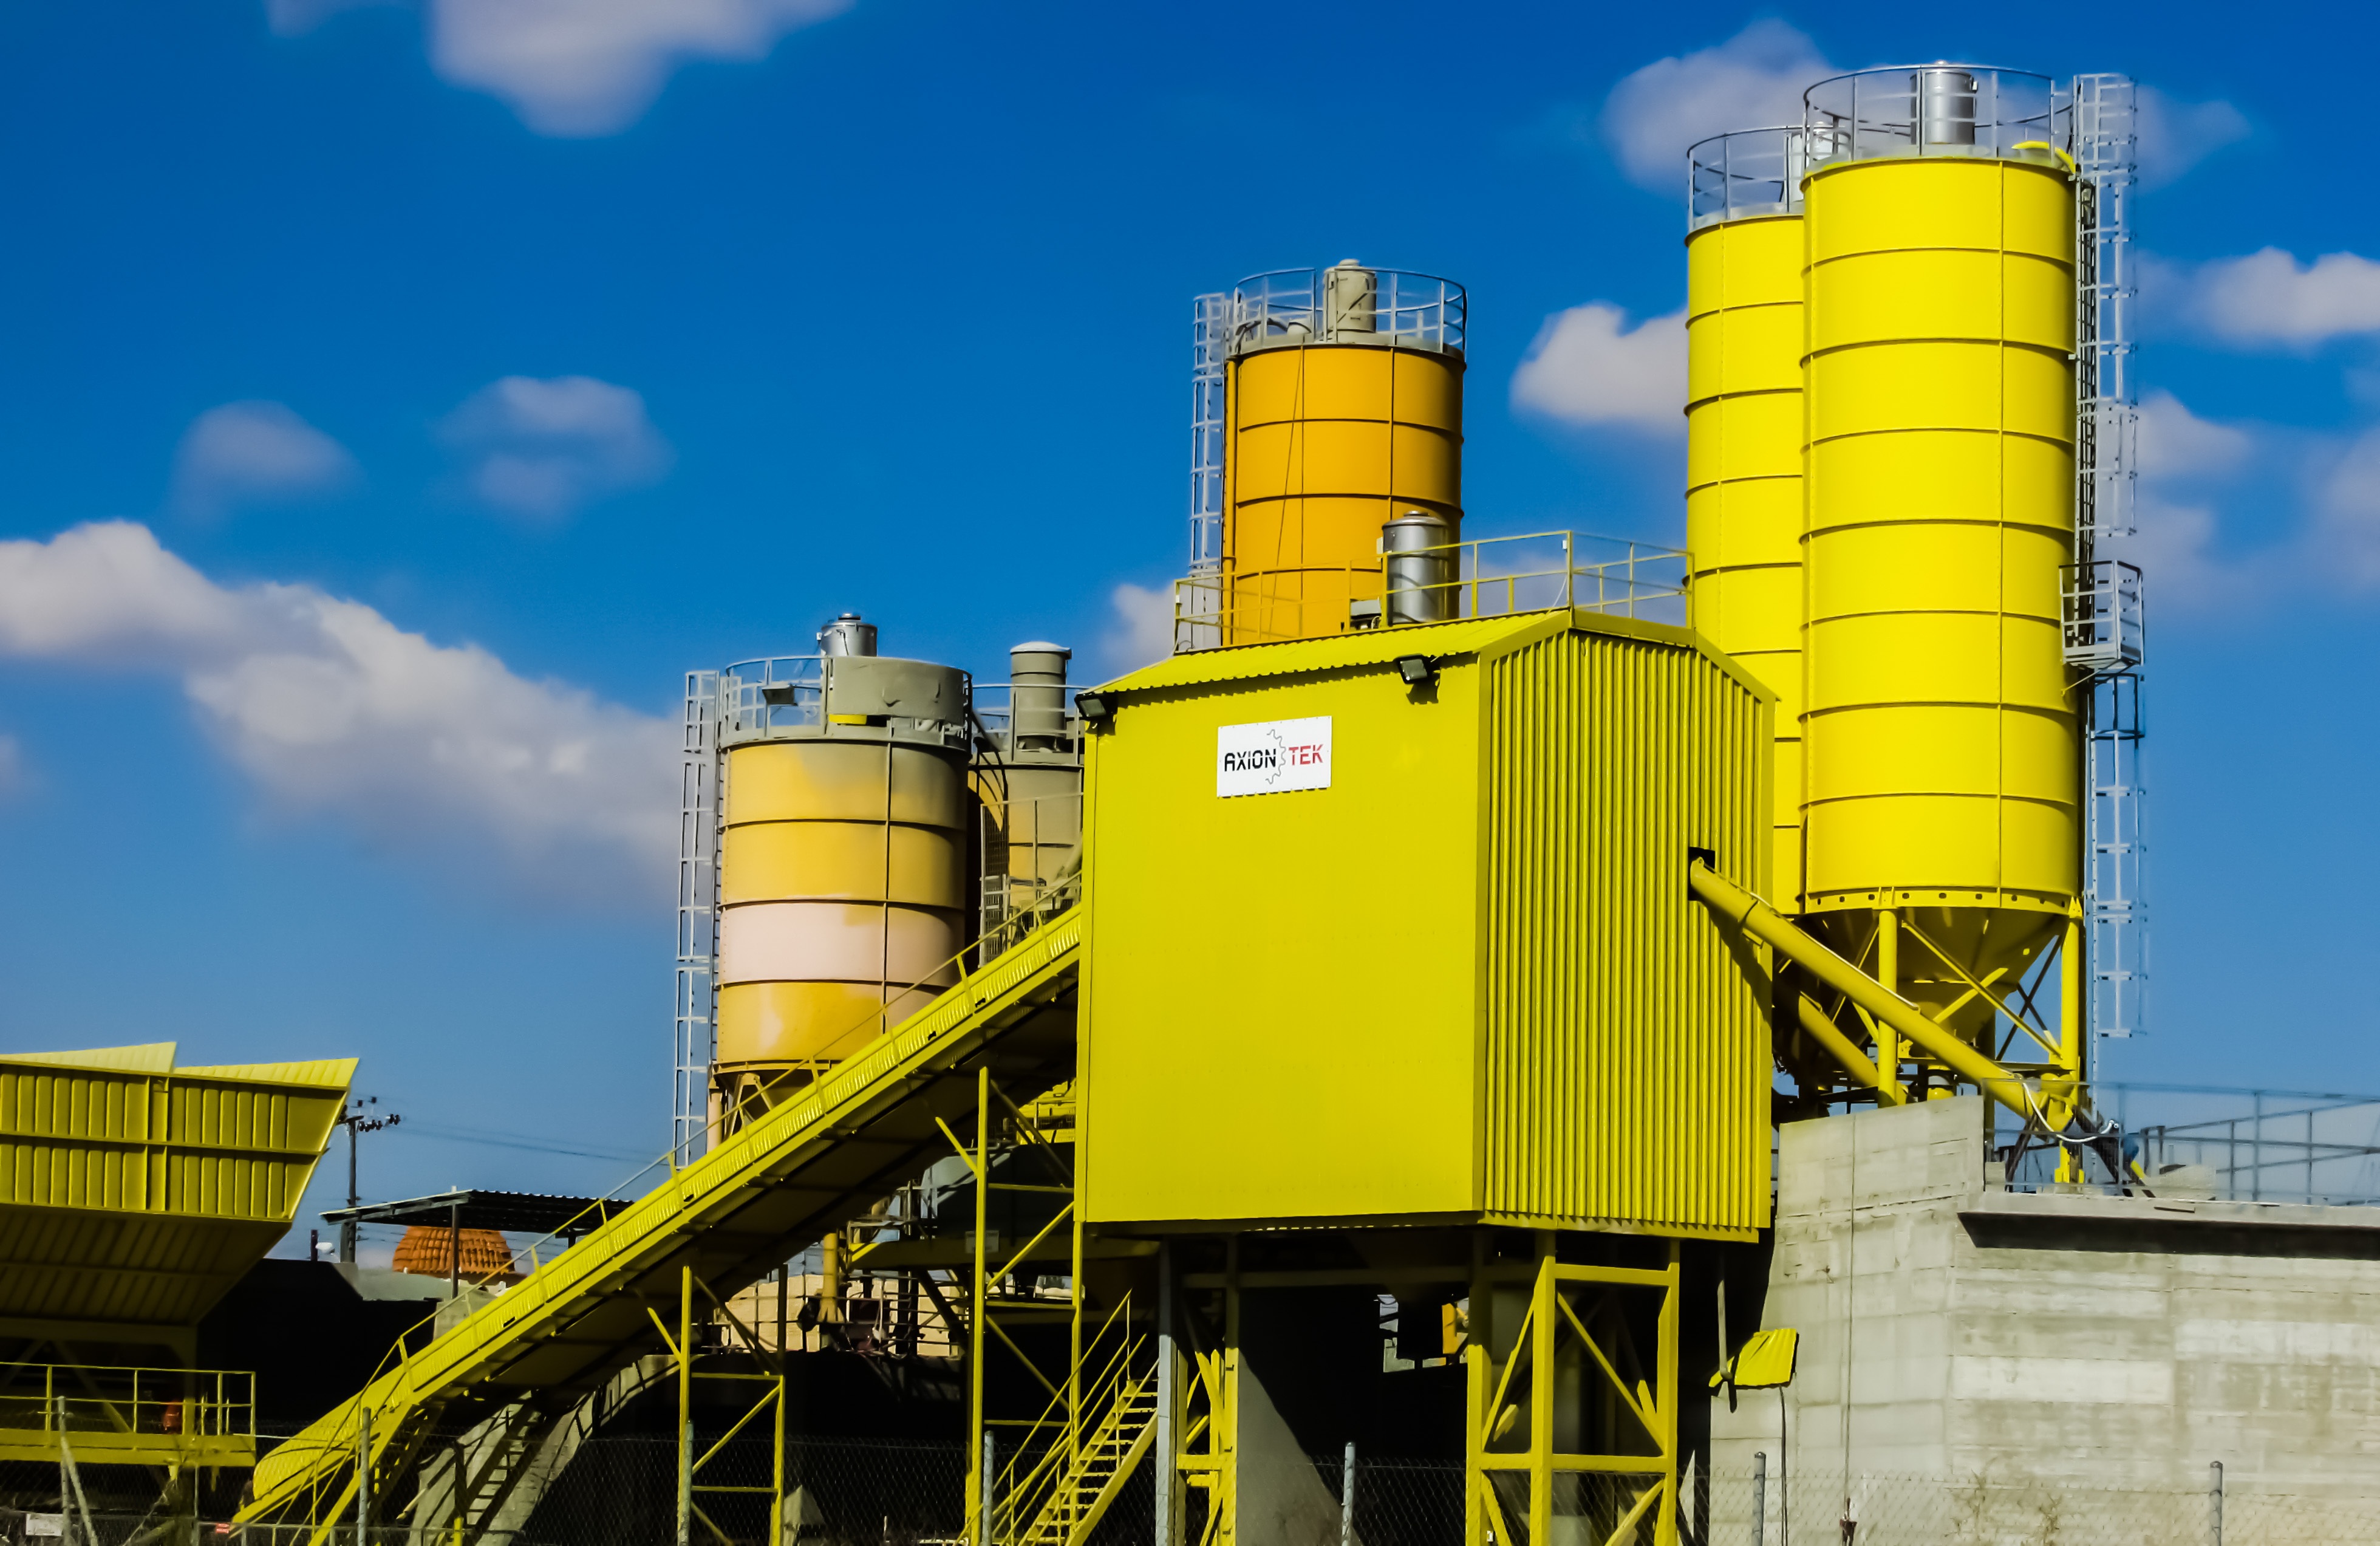
plant, transport, vehicle, equipment, machinery, factory, industry, energy, silo, production, batch, construction equipment, concrete plant, ready mix concrete, batching plant